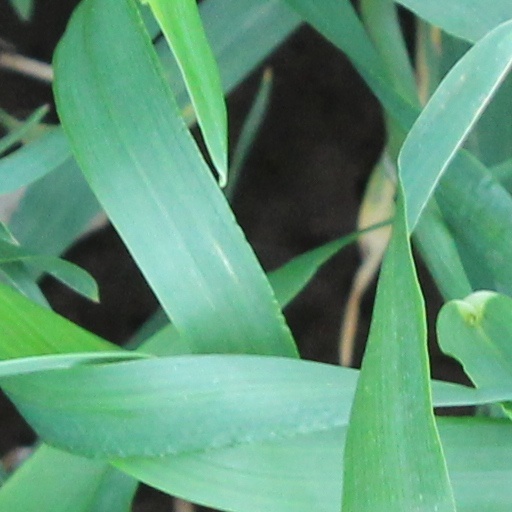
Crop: wheat